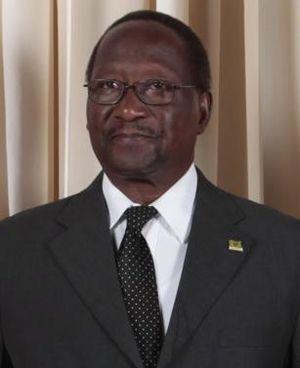
Nicholas Liverpool est un homme d'État dominiquais, sixième président du Commonwealth de la Dominique du 2 octobre 2003 au 17 septembre 2012, date de sa démission pour raison de santé.